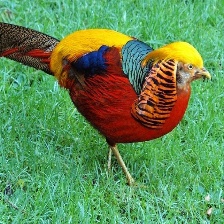
Species: GOLDEN PHEASANT
Scientific name: CHRYSOLOPHUS PICTUS